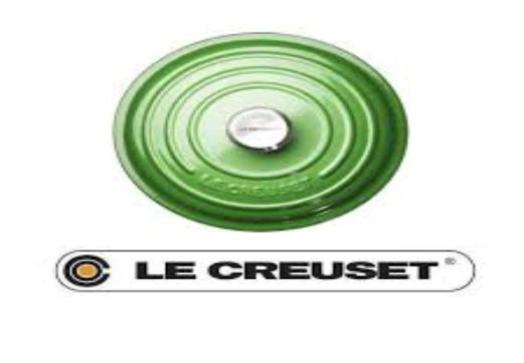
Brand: le creuset
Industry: Necessities